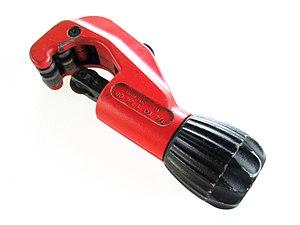
Un coupe-tube est en plomberie ou en installation sanitaire, un outil servant à couper les tubes et tuyaux.